Scrabo Tower

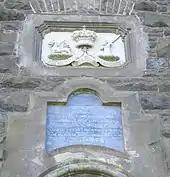
Inscription surmounted by a relief showing Londonderry coronet, crests & motto

Above the plaque is a recess filled with a relief in white limestone or marble showing the coronet, two crests (dragon and sword arm), and the motto of the marquesses of Londonderry. The relief is deeply undercut under the coronet and behind the dragon's wing. The coronet is decorated with three leaves and two balls as befits a marquess. The dragon crest represents the Stewart family. The arm (more precisely "cubit") with the hand in a gauntlet holding a sword represents the Vane family. The scroll below the coronet and the crests shows the motto (in Latin), which reads: Metuenda corolla draconis (the dragon's crest is to be feared).